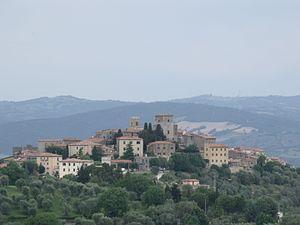
Montemerano est une frazione située sur la commune de Manciano, province de Grosseto, en Toscane, Italie. Au moment du recensement de 2011 sa population était de 487 habitants.